Feliks Łubieński

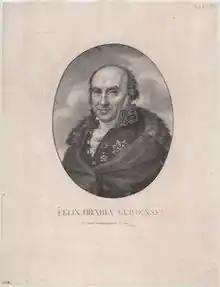
'Count Felix Lubieński'. Lithograph by Józef Sonntag

He was twice married, secondly in 1782 to Tekla Teresa Lubienska, granddaughter of the princely Sanguszko family, a noted children's author, dramatist and translator. In her dowry she brought him a magnificent palace in the centre of Warsaw and the Bielino enclave. They had ten children, three daughters: Maria, Paulina and Róża (later the wife of Ludwik Sobański), and seven sons: Franciszek Ksawery, Tomasz Łubieński, Henryk, Piotr, Tadeusz, Jan and Józef.